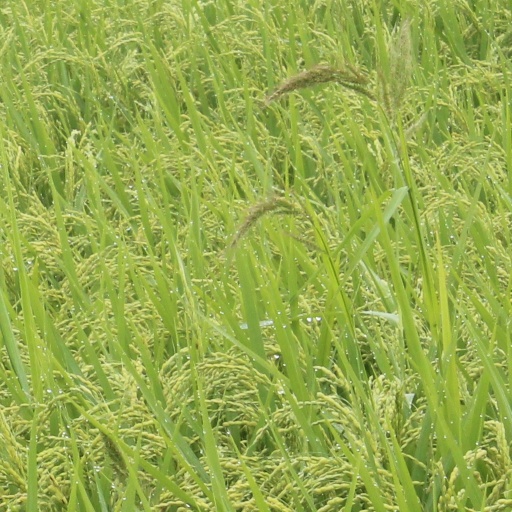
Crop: rice